Mosconi Cup

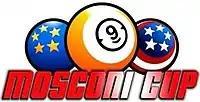
Logo of the Mosconi Cup

The Mosconi Cup is an annual nine-ball pool tournament contested since 1994 between teams representing Europe and the United States. Named after American pool player Willie Mosconi, the event is comparable to the Ryder Cup in golf and the Weber Cup in bowling.